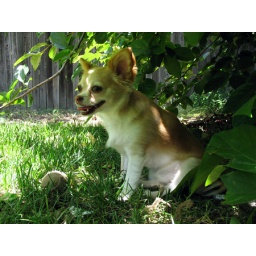
Keeping watch on his ball after done tearing it all up. The ball is bare by this time.